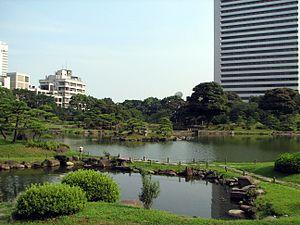
Le jardin de Kyū Shiba Rikyū, aussi appelé Kyū Shiba Rikyū Onshi Teien est un jardin japonais ouvert au public et ancien jardin impérial, situé dans l'arrondissement de Minato, à Tokyo au Japon. Le jardin est l'un des deux jardins de clan de l'époque d'Edo survivant dans le Tokyo moderne, l'autre étant le Koishikawa Kōraku-en à Koishikawa, arrondissement de Bunkyō. Le Kyū Shiba Rikyū, souvent considéré comme le jardin le plus magnifiquement conçu à Tokyo était autrefois appelé le « plus beau site du Japon ».